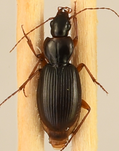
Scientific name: Synuchus impunctatus
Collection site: Bartlett Experimental Forest NEON (BART), plot BART_025